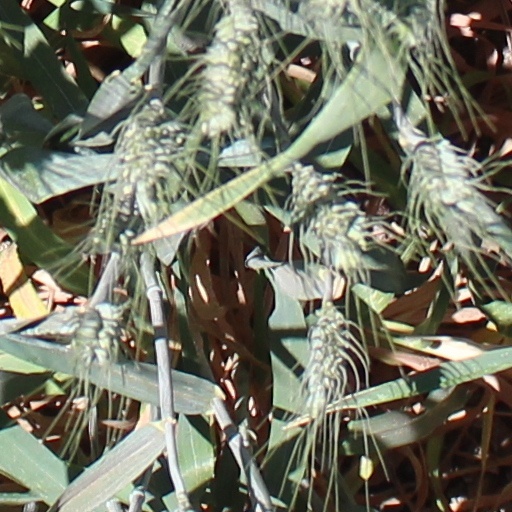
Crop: wheat